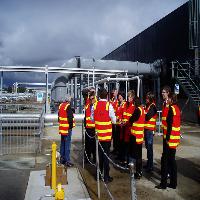
Weather: cloudy or overcast